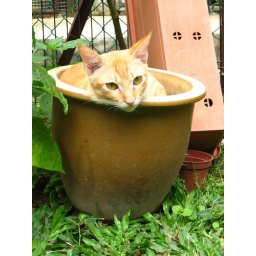
they love to sleep in the flower pots